Robert Mitchum

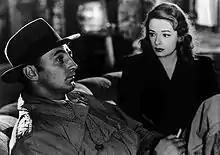
With Jane Greer in "Out of the Past" (1947)

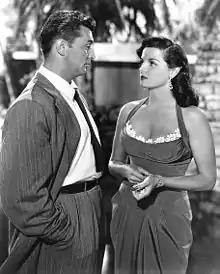
Mitchum with Jane Russell in "His Kind of Woman" (1951)

Mitchum ultimately became best known for his work in film noir. He was cast as the second lead in two noirs in 1946. On a loan-out to MGM, he costarred with Katharine Hepburn and Robert Taylor in Vincente Minnelli's "Undercurrent", playing a troubled, sensitive man entangled in the affairs of his tycoon brother and his brother's suspicious wife. At RKO, he appeared in John Brahm's "The Locket", playing a bitter ex-boyfriend to Laraine Day's femme fatale. The latter, noted for its use of multi-layered flashbacks, has become a cult classic.